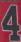
Number: 4